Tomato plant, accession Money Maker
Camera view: tilt-top (135 deg); turntable rotation: 0 degrees
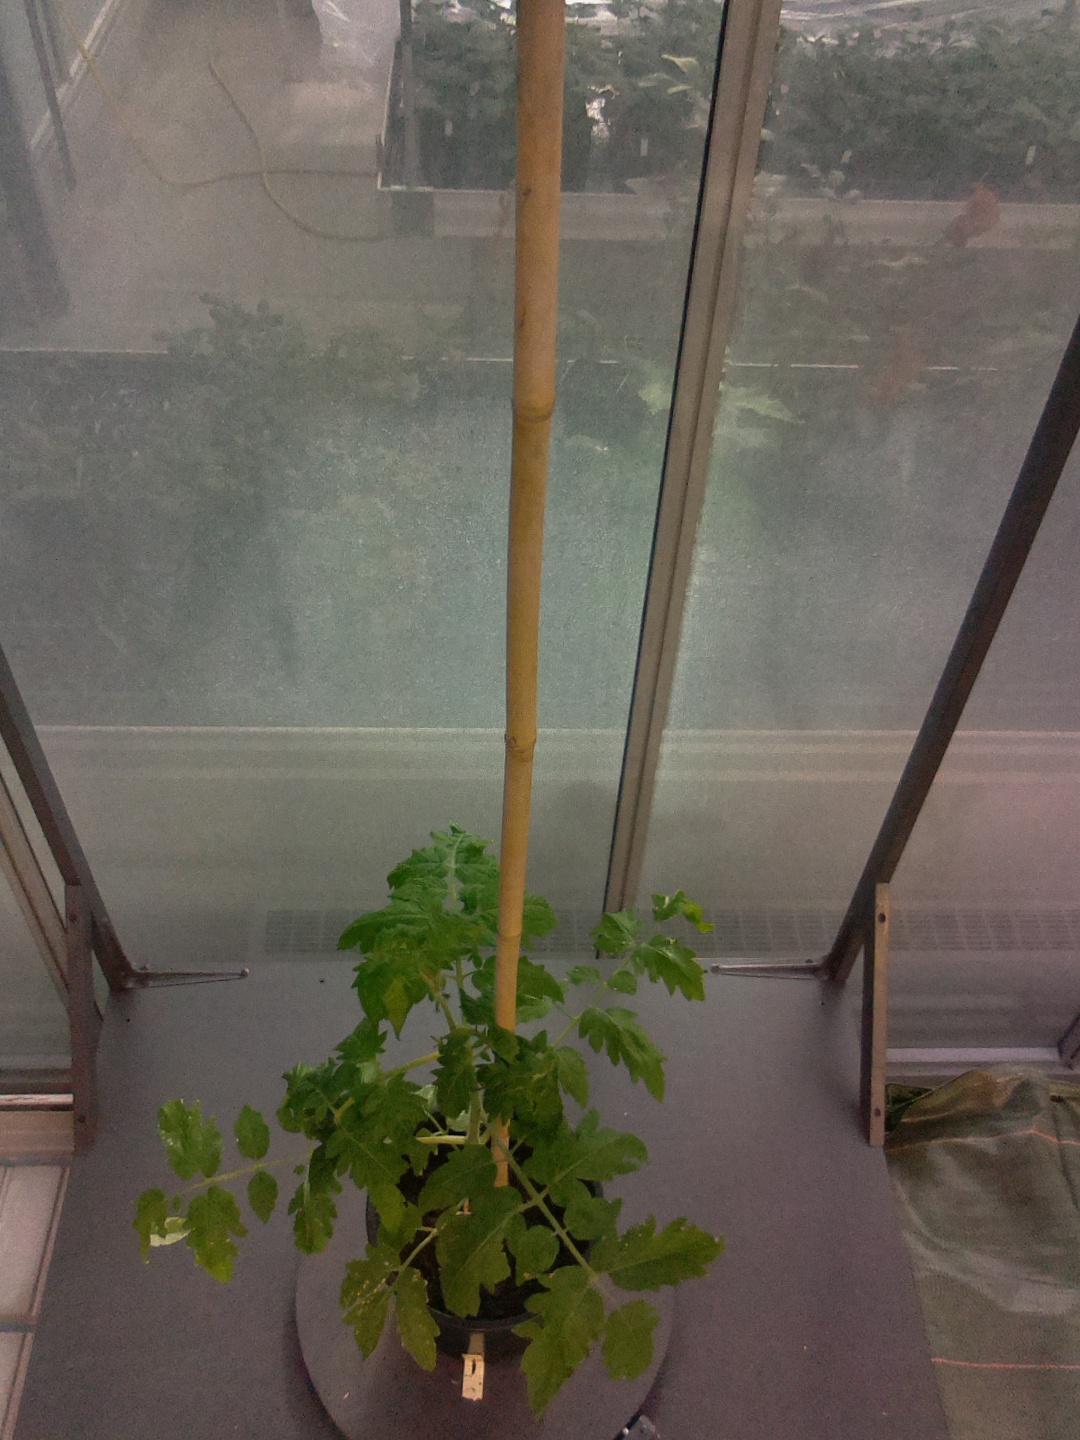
BBCH growth stage 51: First inflorence visible, visible closed flower bud